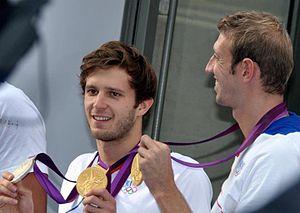
Clément Lefert et Alain Bernard au défilé des médaillés français des J0 2012
Alain Bernard est un nageur français, né le 1ᵉʳ mai 1983 à Aubagne. Licencié au Cercle des nageurs d'Antibes, entraîné par Denis Auguin, sa carrière internationale au plus haut niveau s'étend de 2005 à 2012.